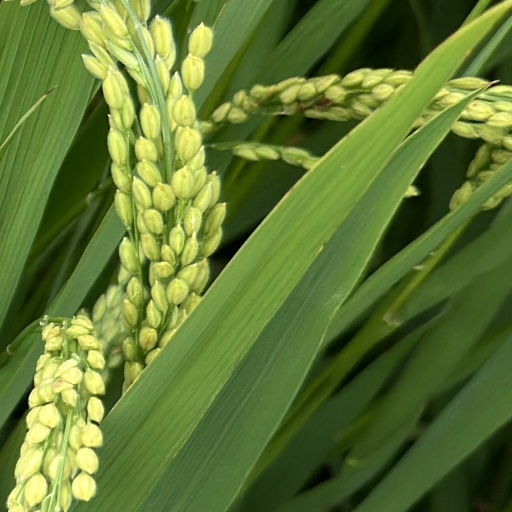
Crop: rice